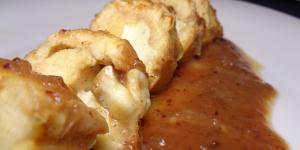
pechuga de pollo rellena de queso en salsa tamarindo